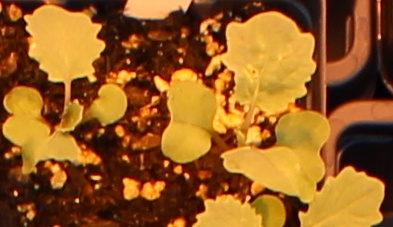
Label: Canola